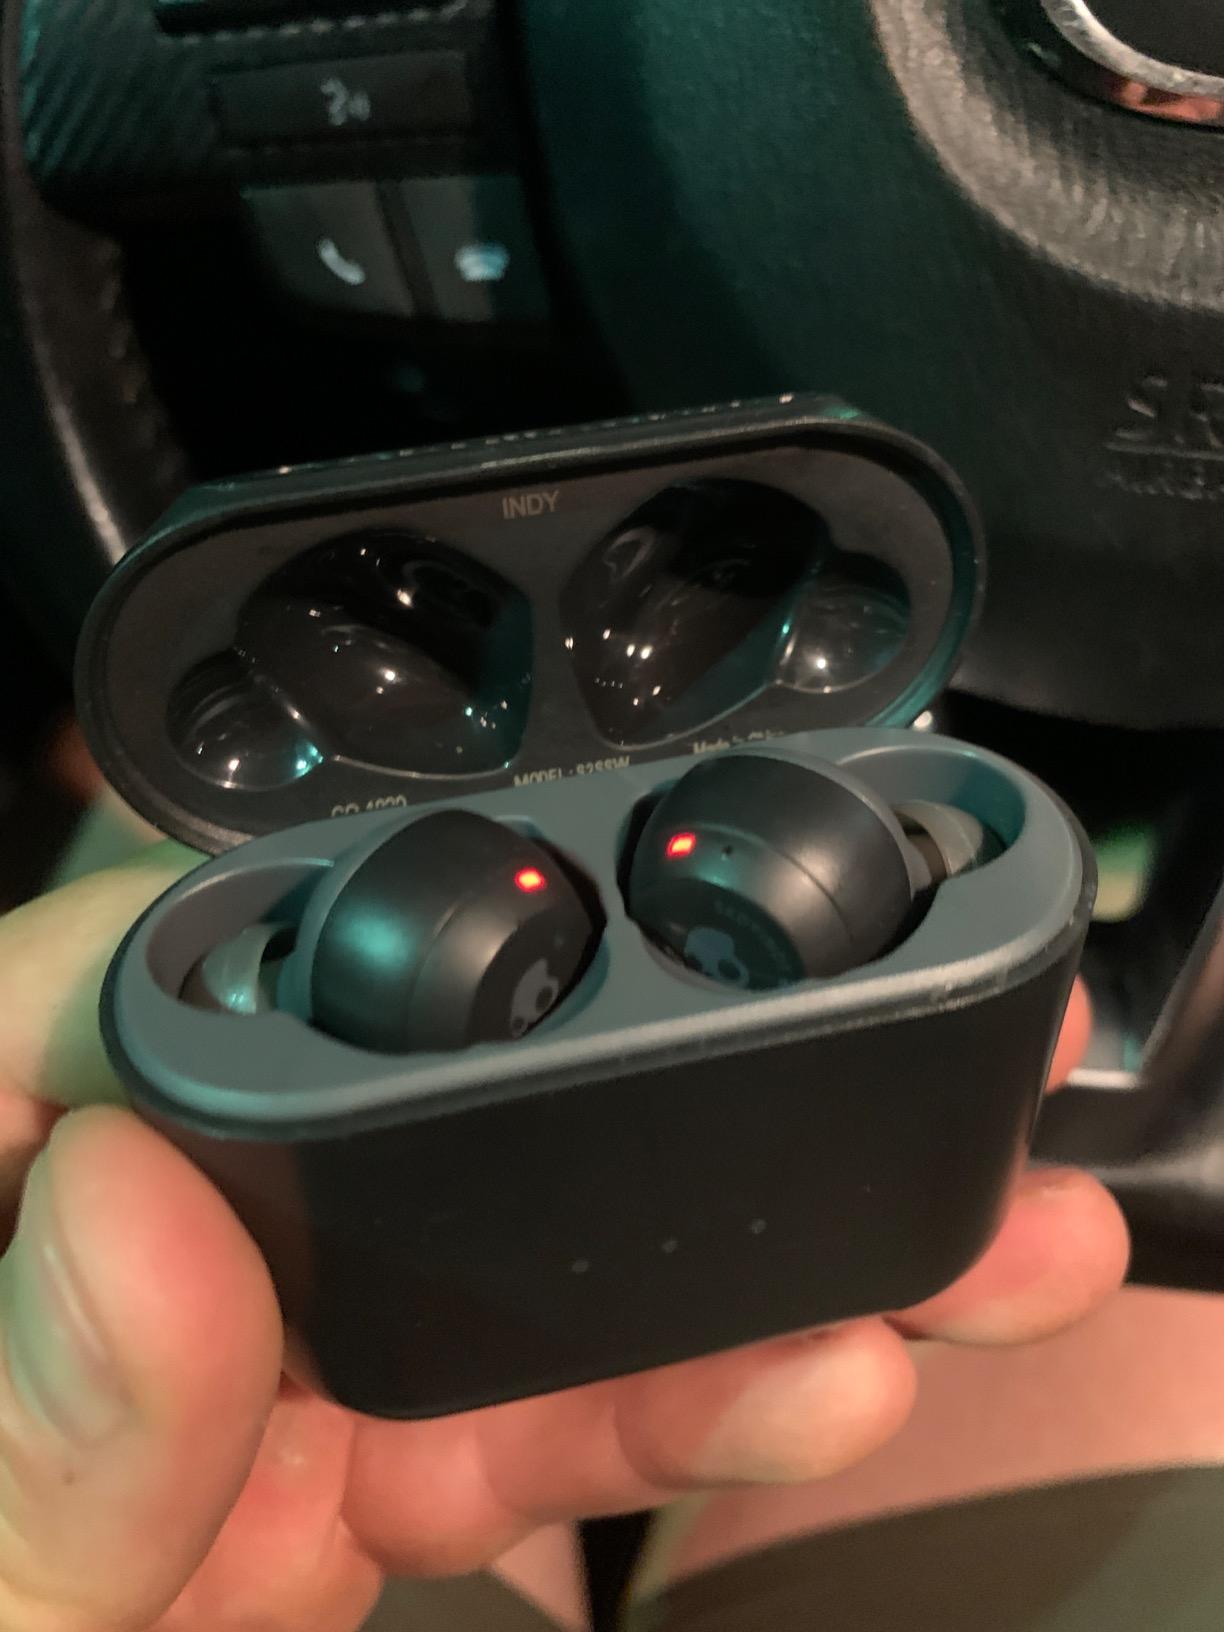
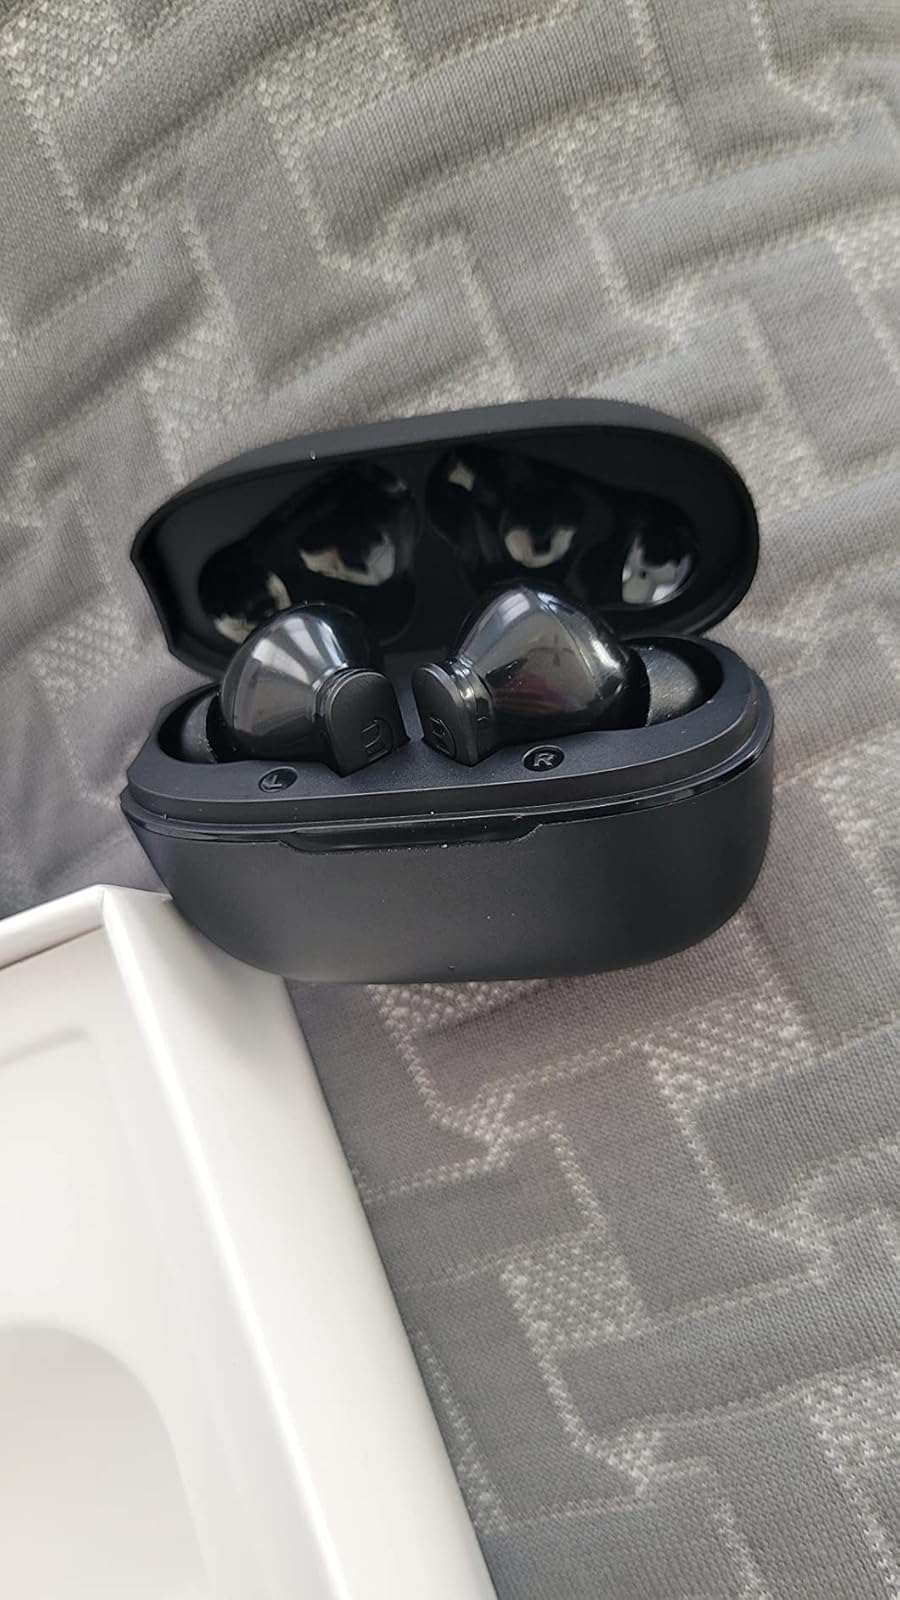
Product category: earbuds
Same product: no